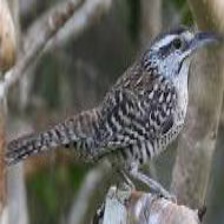
Species: FASCIATED WREN
Scientific name: CAMPYLORHYNCHUS FASCIATUS